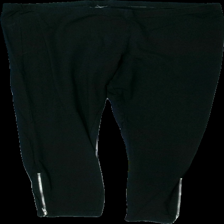
View: front
Type: Tights
Category: Ladies
Brand: Not in the list
Colors: Black
Material: 100% bomull
Pattern: Other
Cut: Regular
Season: All
Damage: urtvättat
Damage location: top center
Price range: <50
Recommended usage: Reuse
Description: korta tights med dragkedjor
Comment: urtvättade